Jacobs–Wilson House

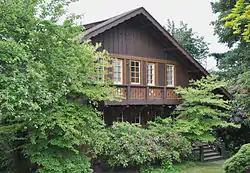
Jacobs–Wilson House in 2011

The Jacobs–Wilson House, also known as Tabor Swiss Chalet, is a Swiss Chalet-style house in Portland, Oregon that was listed on the National Register of Historic Places in 1981.